Queen's Quest

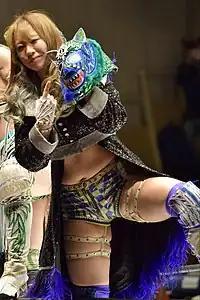
Second leader of the unit, Momo Watanabe.

After Io Shirai's departure from Stardom in June 2018, the leadership of Queen's Quest was passed to Momo Watanabe. On August 26, Watanabe and Utami Hayashishita teamed up for the first time to win a four-way tag team match. Hayashishita and Watanabe continued to team up to compete in the 2018 Goddesses of Stardom Tag League, as did the team of AZM and Konami and the team of Bea Priestley and Chardonnay. On November 4, Hayashishita and Watanabe won the tournament by defeating Chardonnay and Priestley in the finals. On November 23, Watanabe and Hayashishita won the Goddesses of Stardom Championship by defeating J.A.N. (Jungle Kyona and Natsuko Tora). Following the match, Hayashishita joined Queen's Quest.